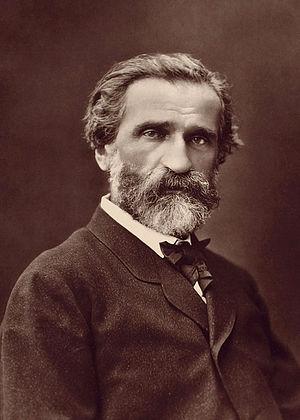
Photo de Giuseppe Verdi.